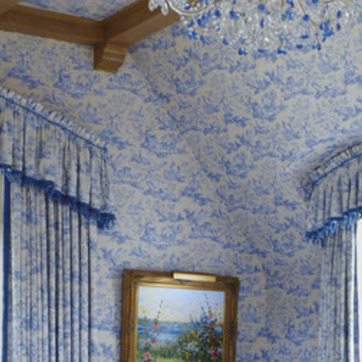
Material: wallpaper